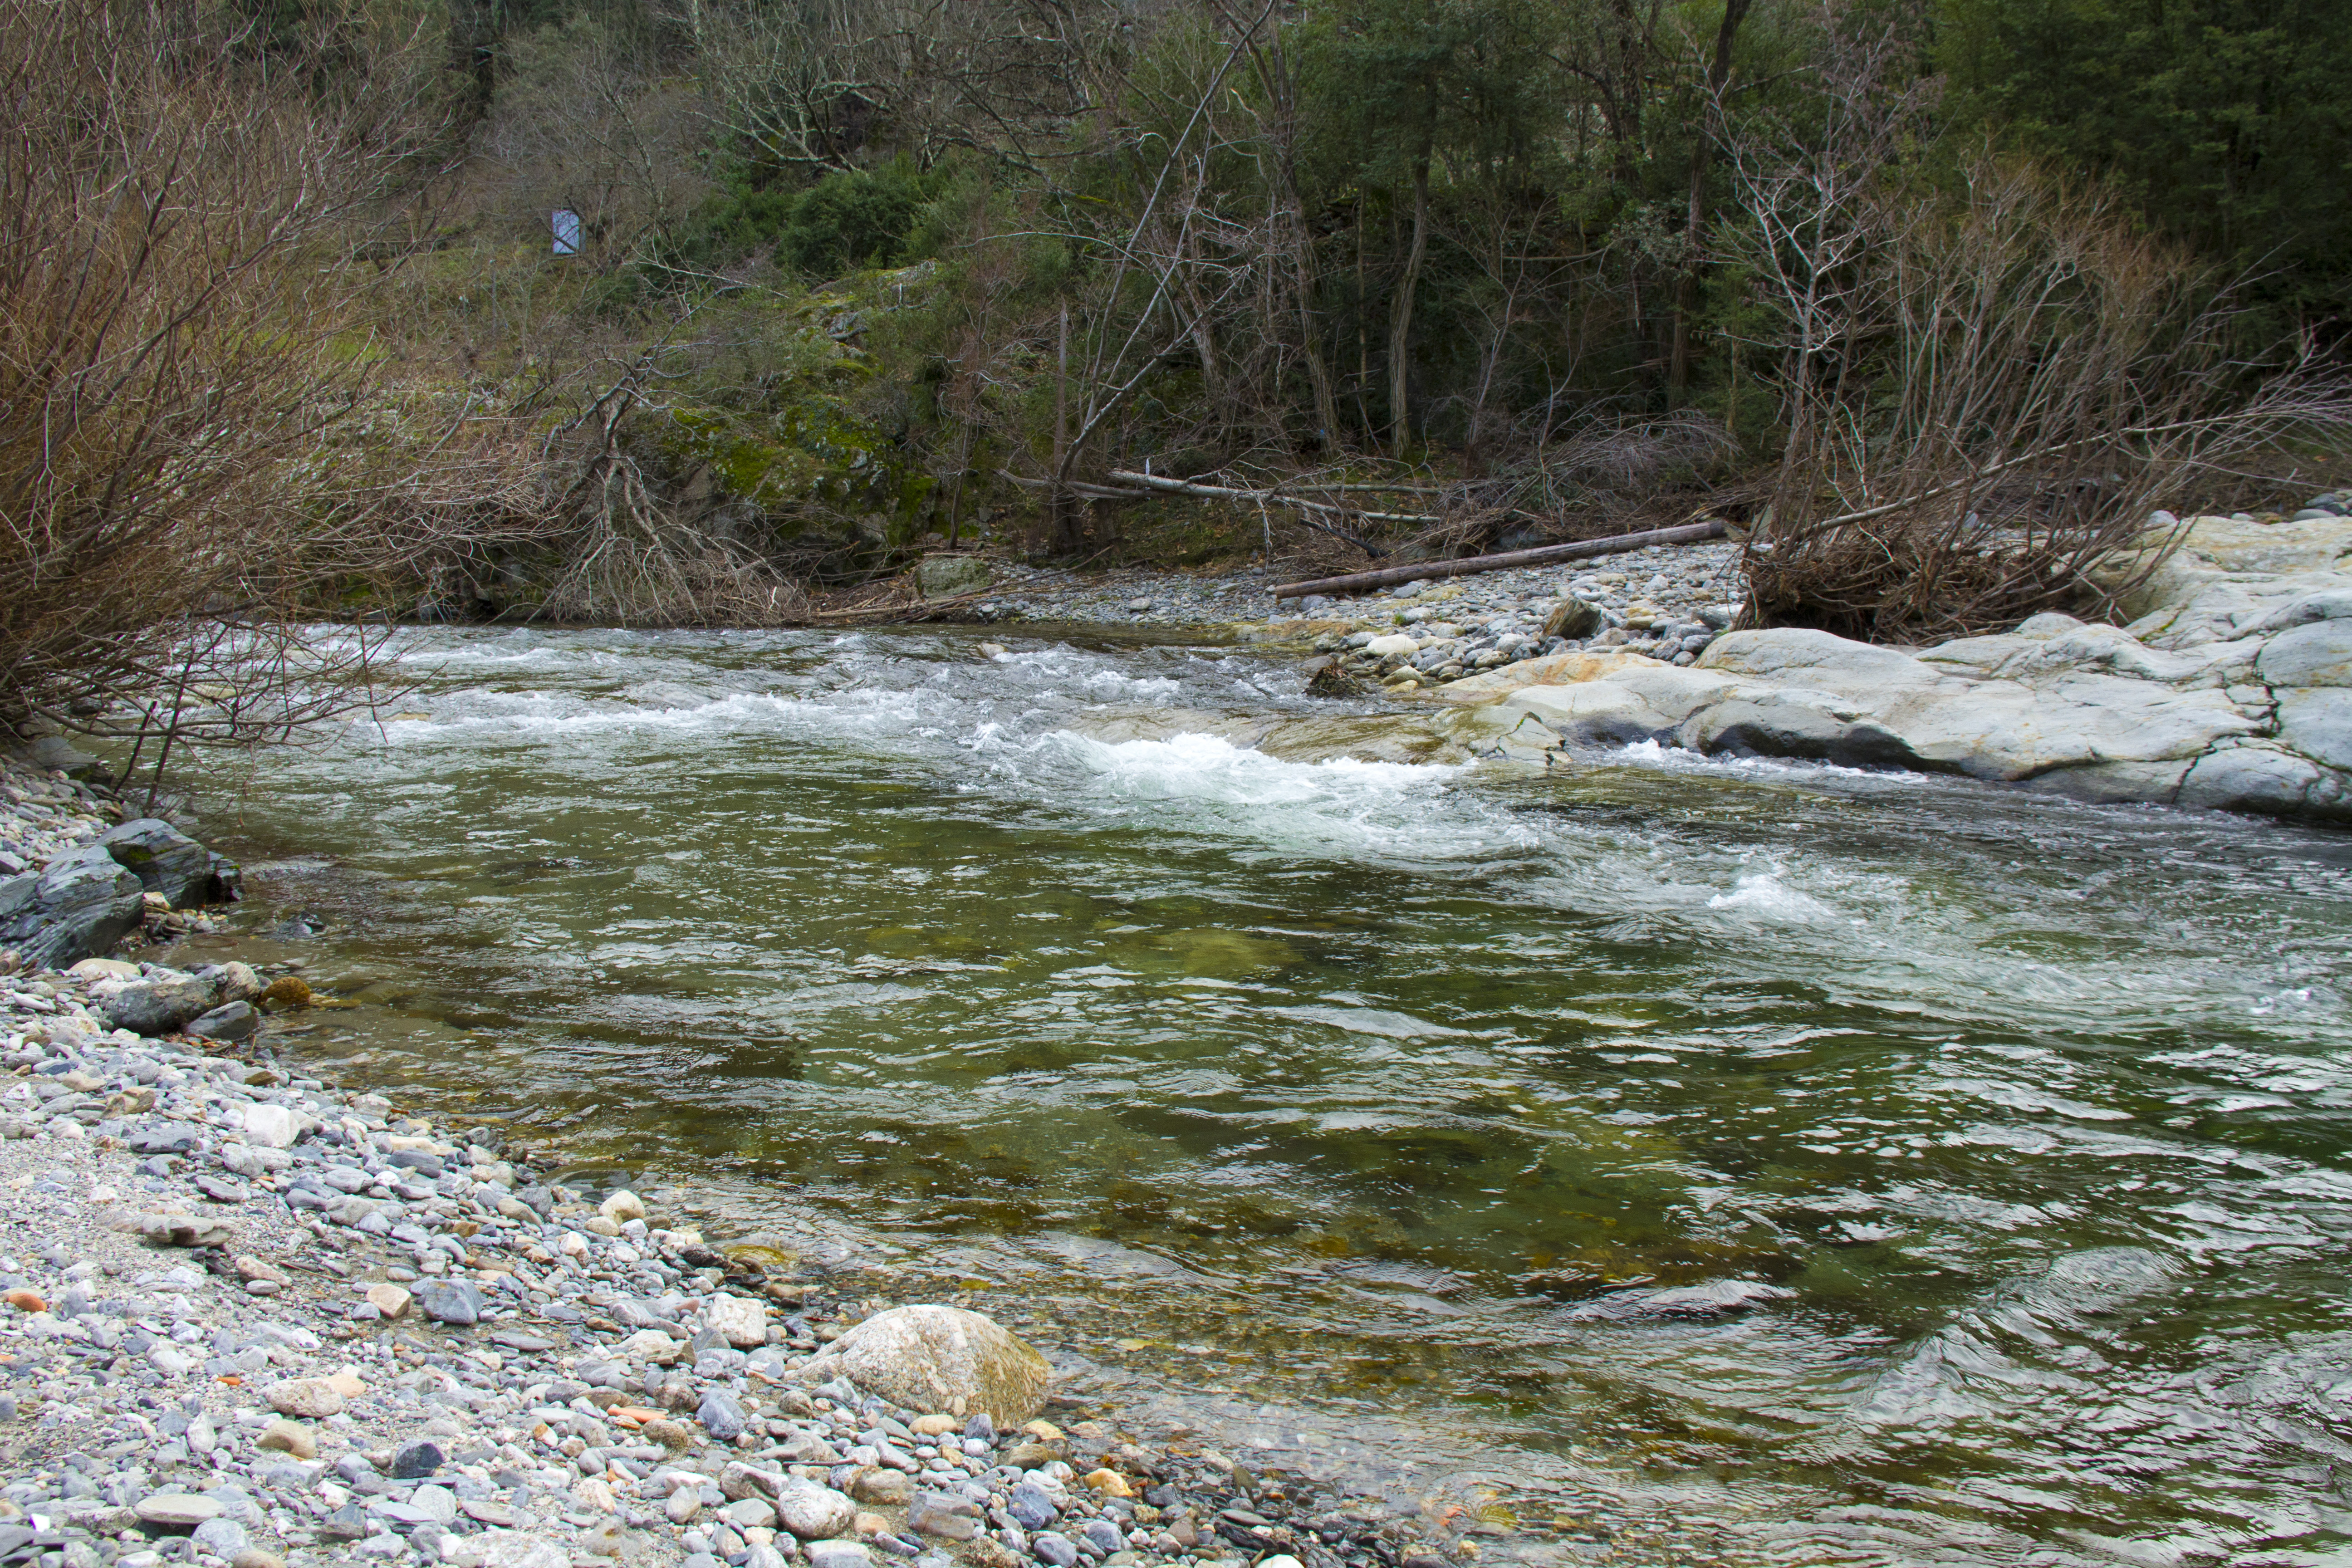
water, creek, wilderness, river, france, europe, stream, rapid, route, body of water, hiver, fleuve, hrault, gard, berges, courant, courdeau, profondeur, aigoual, montedeseaux, watercourse, stream bed, landform, geographical feature, recreational fishing